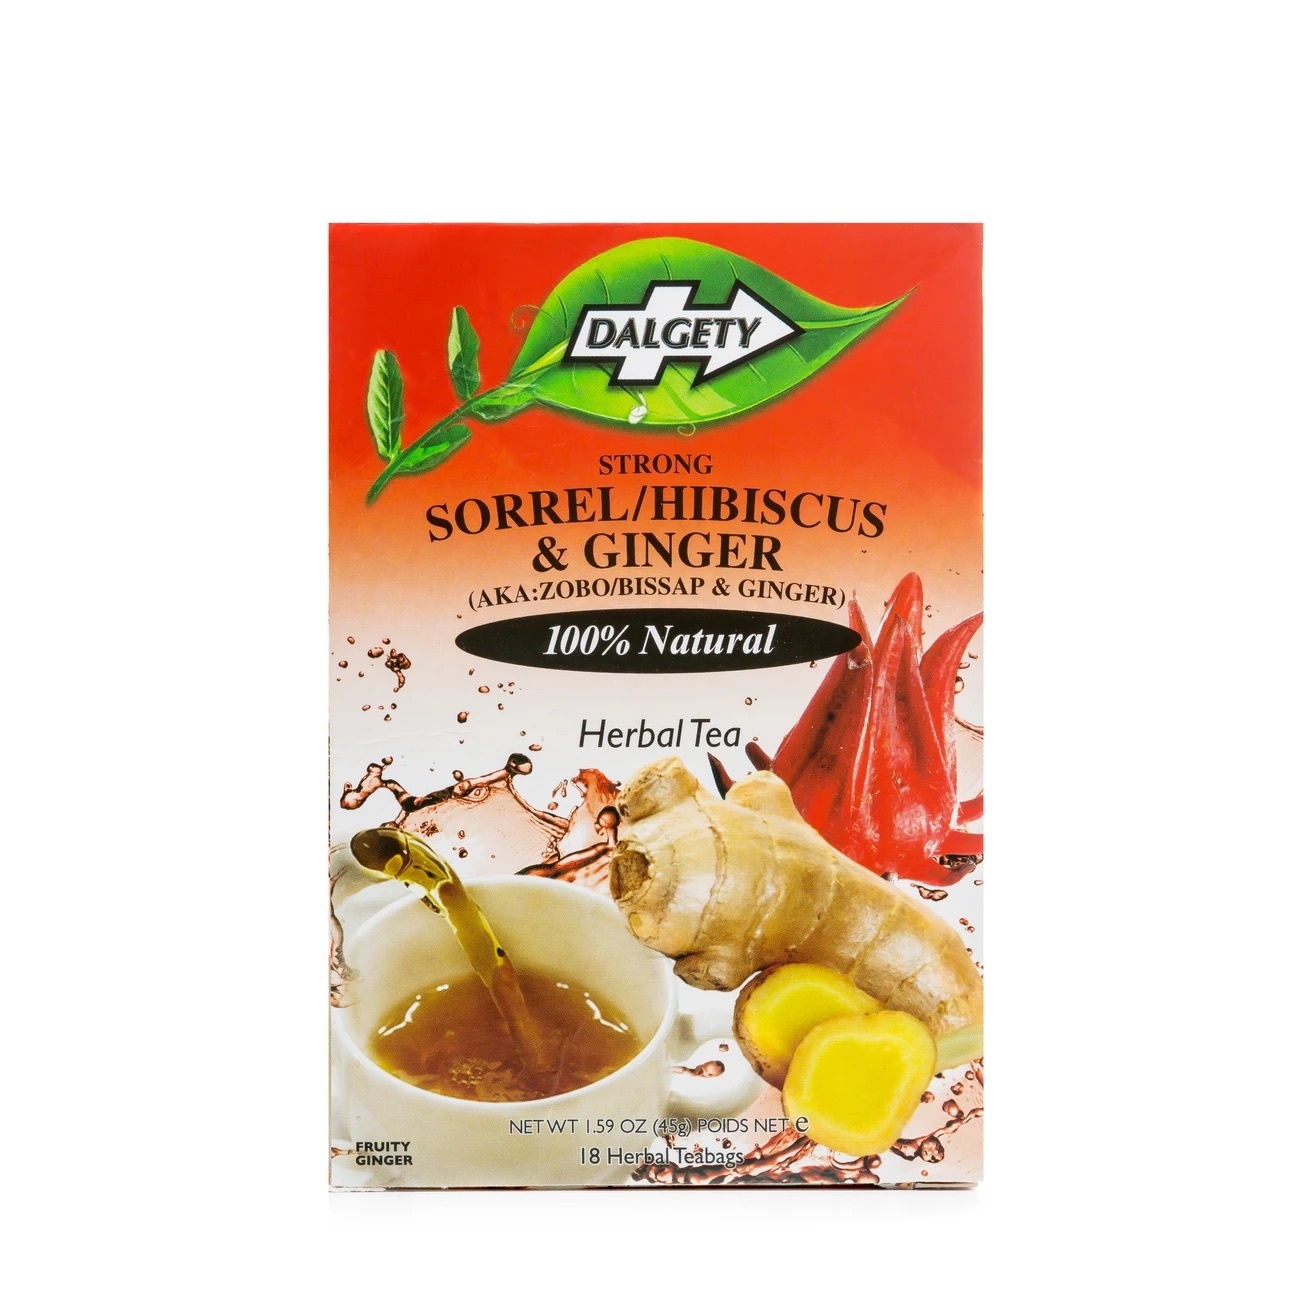
Dalgety Sorrel & Ginger 40g
Brand: Dalgety
Dalgety’s Sorrel (aka Hibiscus/Zobo/Bissap) and Ginger blended infusion, entices you with its delicious quenching sorrel fruity flavor. The Sorrel has been blended with naturally dried Ginger to enhance its taste, creating an awesome exotic tropical flavor. Key benefits: High in vitamin C among many other things. Controls high cholesterol levels Manages a high blood pressure Enhances the functions of the liver Has diuretic properties Taste: Natural fruity flavor spiced smoothly with ginger. When chilled and drunk cold, is considered the most delicious of all tropical drinks. Ingredients: Pure and natural dried Sorrel (hibiscus) flowers Dried ginger root No artificial additives or Flavorings Caffeine free 100% Natural Product Package size: 1 carton = 20 Teabags
Category: Food, Beverages & Tobacco > Beverages > Tea & Infusions > Infusions